Citroën H Van

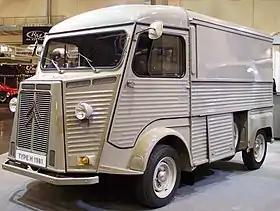
Front 3/4 view showing spare wheel compartment: post-1969 model with rectangular rear wings and suicide doors

The Citroën H-Type vans (most commonly the Citroën HY), are a series of panel vans and light trucks, produced by French automaker Citroën for 34 years – from 1947 through 1981. They are notable for their industrial design, using many corrugated metal outer body panels to save material, weight, and costs. Early models of the uniquely styled trucks were just named Type H, but soon they were differentiated by a second letter, using the last four letters in the alphabet – except for the type HP for (flat-bed) pickups. Thus the vans were built as the types HW through HZ – with the majority of them built as Citroën HY.